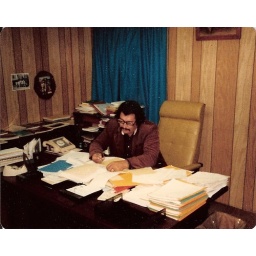
Picture is in Lionel's office in the Administration building Rosebud